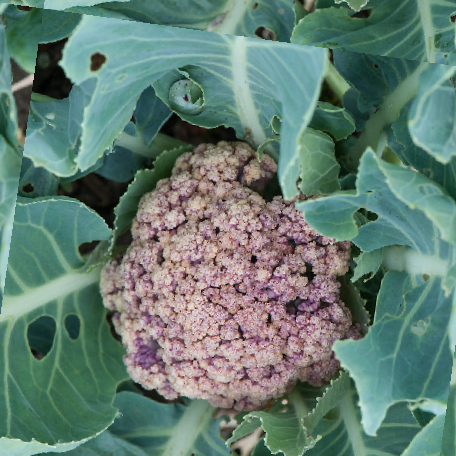
Label: Bacterial spot rot